Provence Canal

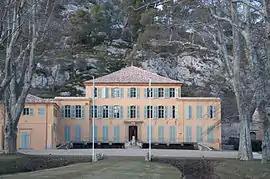
The seat of the Canal de Provence Society, at Tholonet in Bouches-du-Rhône

Following WW2, under the suggestion from the Ministry of Agriculture, the departments of Bouches-du-Rhône, Var, and the city of Aix en Provence decided to construct a new canal for increasing the water supply in the region. It was also decided that this canal would be largely underground since the area is relatively mountainous. In 1957, the "Société du Canal de Provence et d'aménagement de la Région Provençale" was created to oversee this construction.